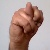
The image shows a hand gesture representing the letter 'N' in Indian Sign Language.